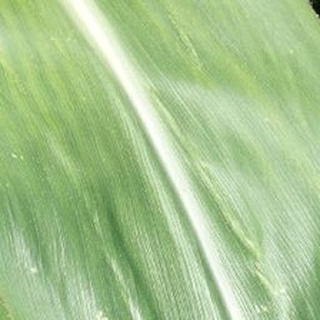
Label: healthy_corn